Cyron Melville

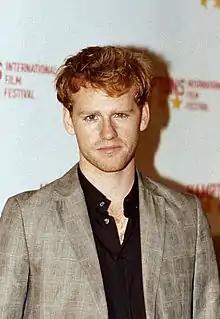

Melville was born in Djursland, Denmark, to Scottish comedian Johnny Melville and Dane Elizabeth Bjørn Nielsen.